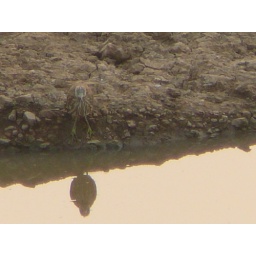
Unidentified bird at a water hole near Ranthambhore National Park, India